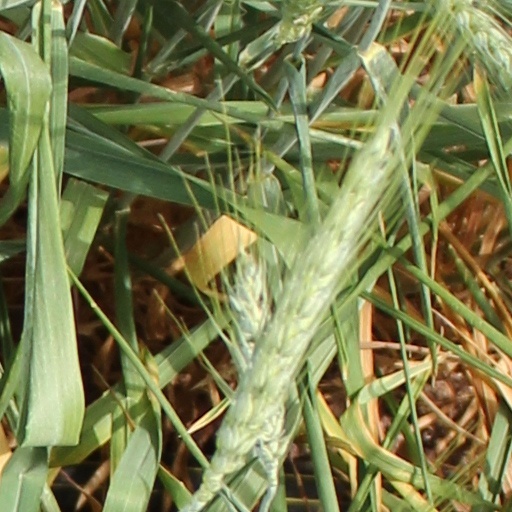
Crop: wheat